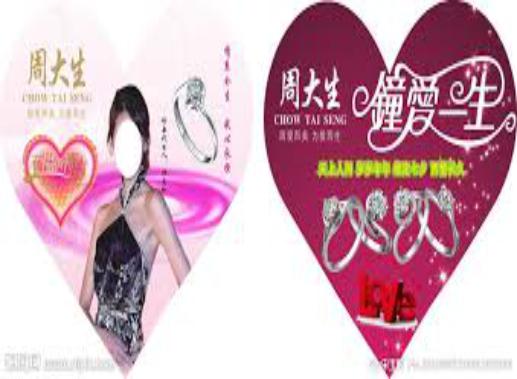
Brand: CHOW TAI SENG-2
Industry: Others